Charles Lanyon

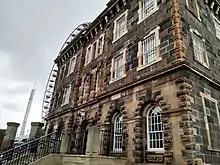
HM Prison Crumlin Road

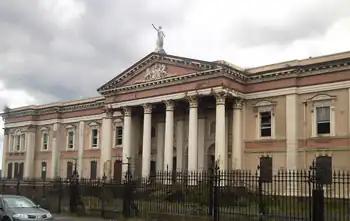
Crumlin Road Courthouse

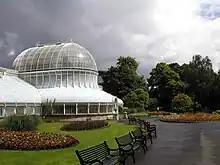
The Belfast Botanic Gardens Palm House

The north Antrim coast was difficult to reach for many years. The Irish Commissioners of Public Works promoted the construction of the Antrim Coast Road between 1832 and 1842 by civil engineer William Bald. Lanyon was the County Surveyor for part of this time (1836 – 1842) and would have had a considerable supervisory role. The route runs from Larne up through Ballygalley, Glenarm, Carnlough, Glenariff to Ballycastle. Its construction involved removingthousands of tonnes of rock using explosives, and building sea walls. Part of this route included the Glendun Viaduct.